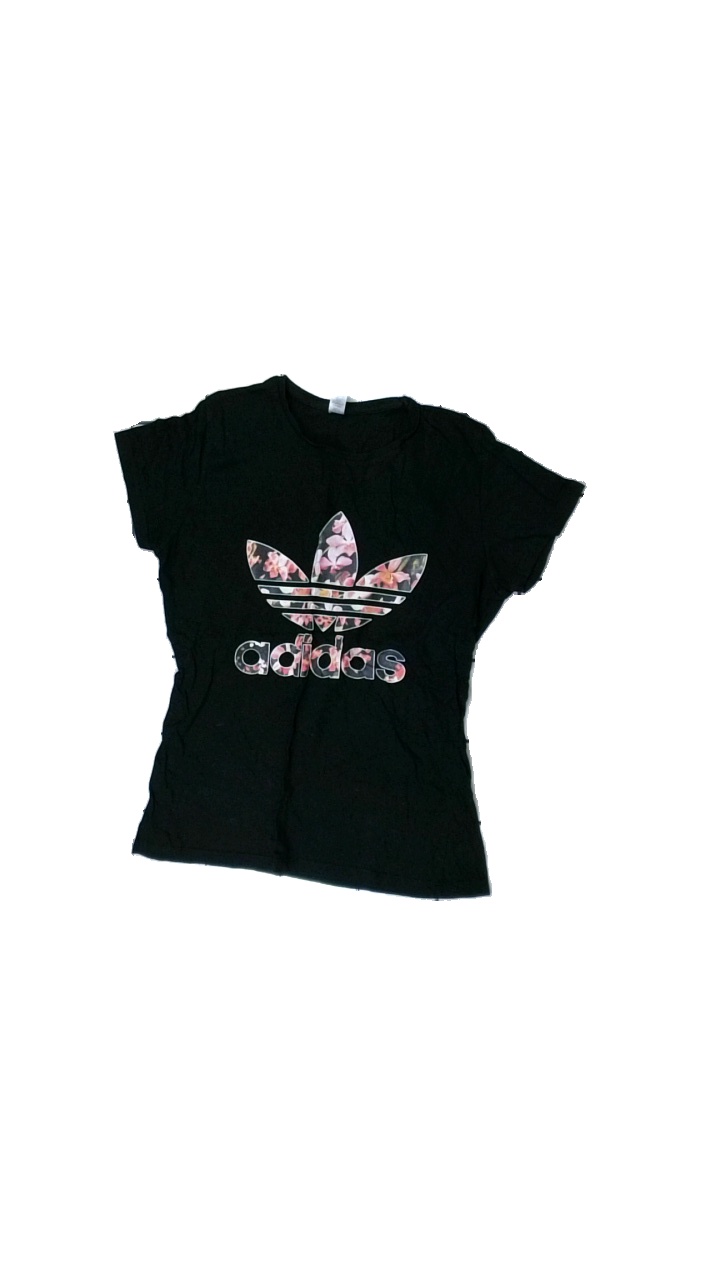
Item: T-shirt (Ladies)
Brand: Adidas
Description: Black t-shirt with prints
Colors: Black, Pink, White, Multicolor
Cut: Regular, C-collar
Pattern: Other
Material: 100% Cotton
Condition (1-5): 5
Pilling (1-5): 5
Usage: Reuse
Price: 50-100